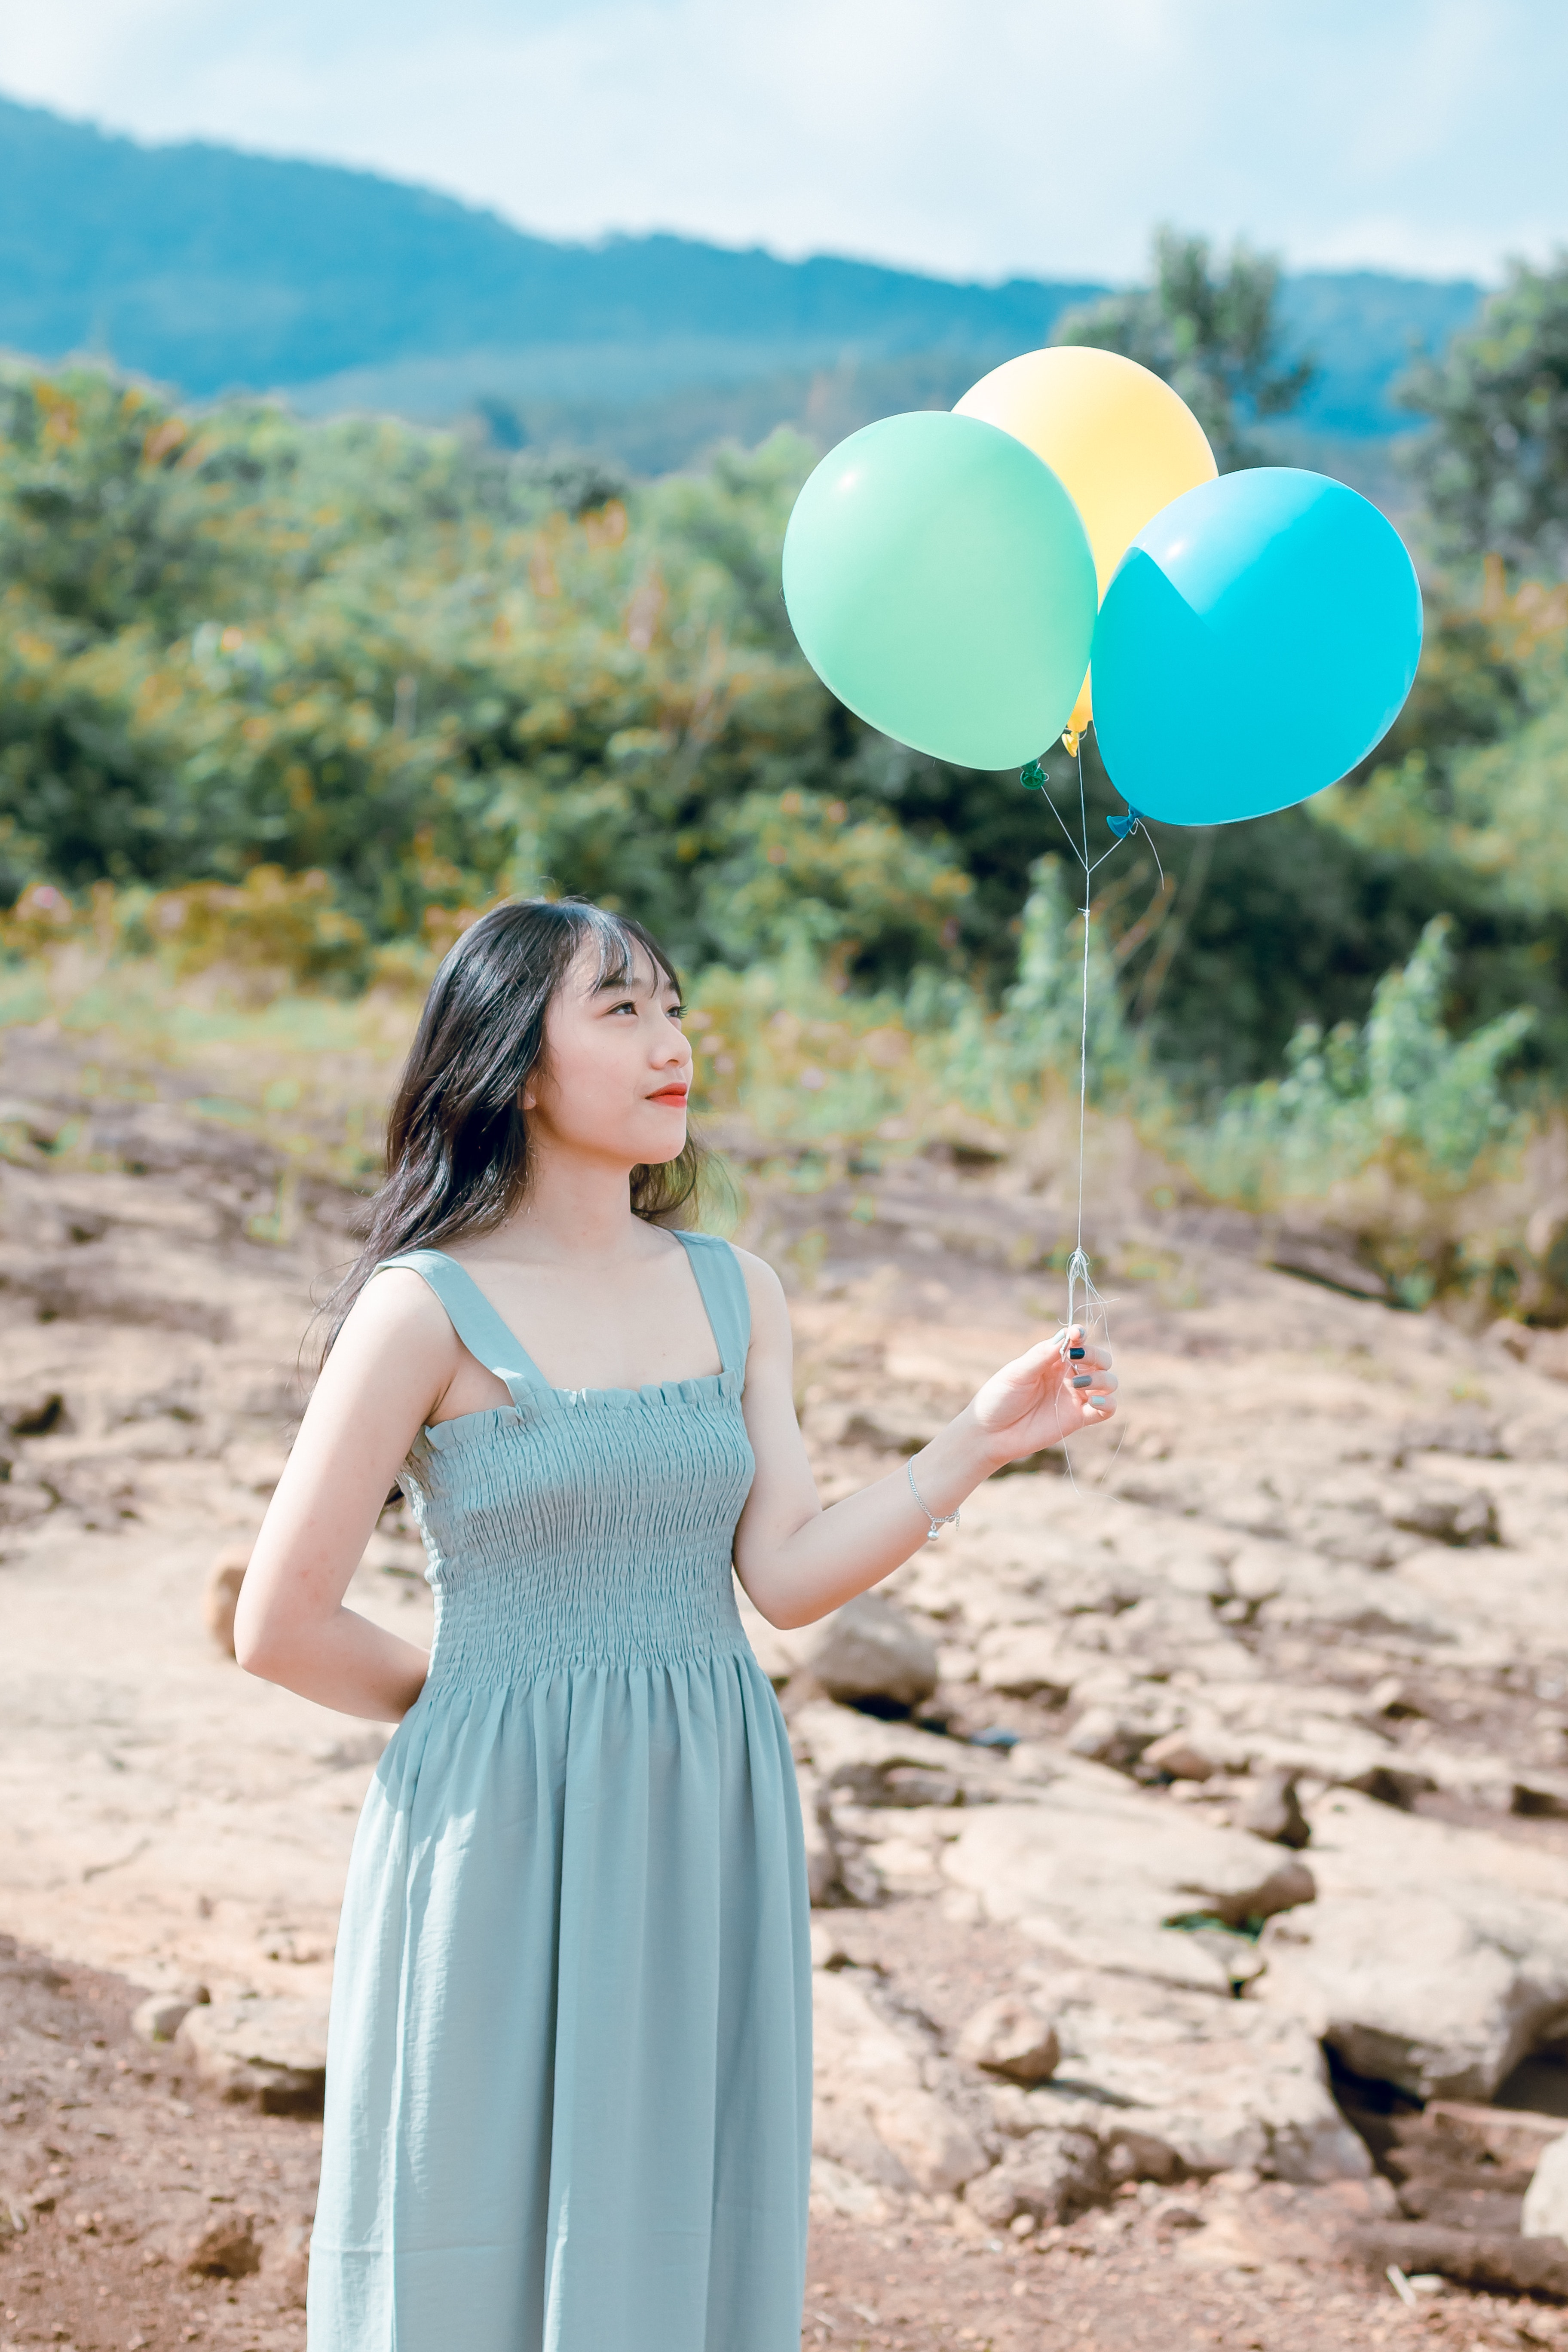
photograph, blue, balloon, dress, turquoise, yellow, beauty, aqua, skin, pink, teal, photography, photo shoot, summer, party supply, smile, happy, portrait photography, vacation, stock photography, long hair, gown, formal wear, child